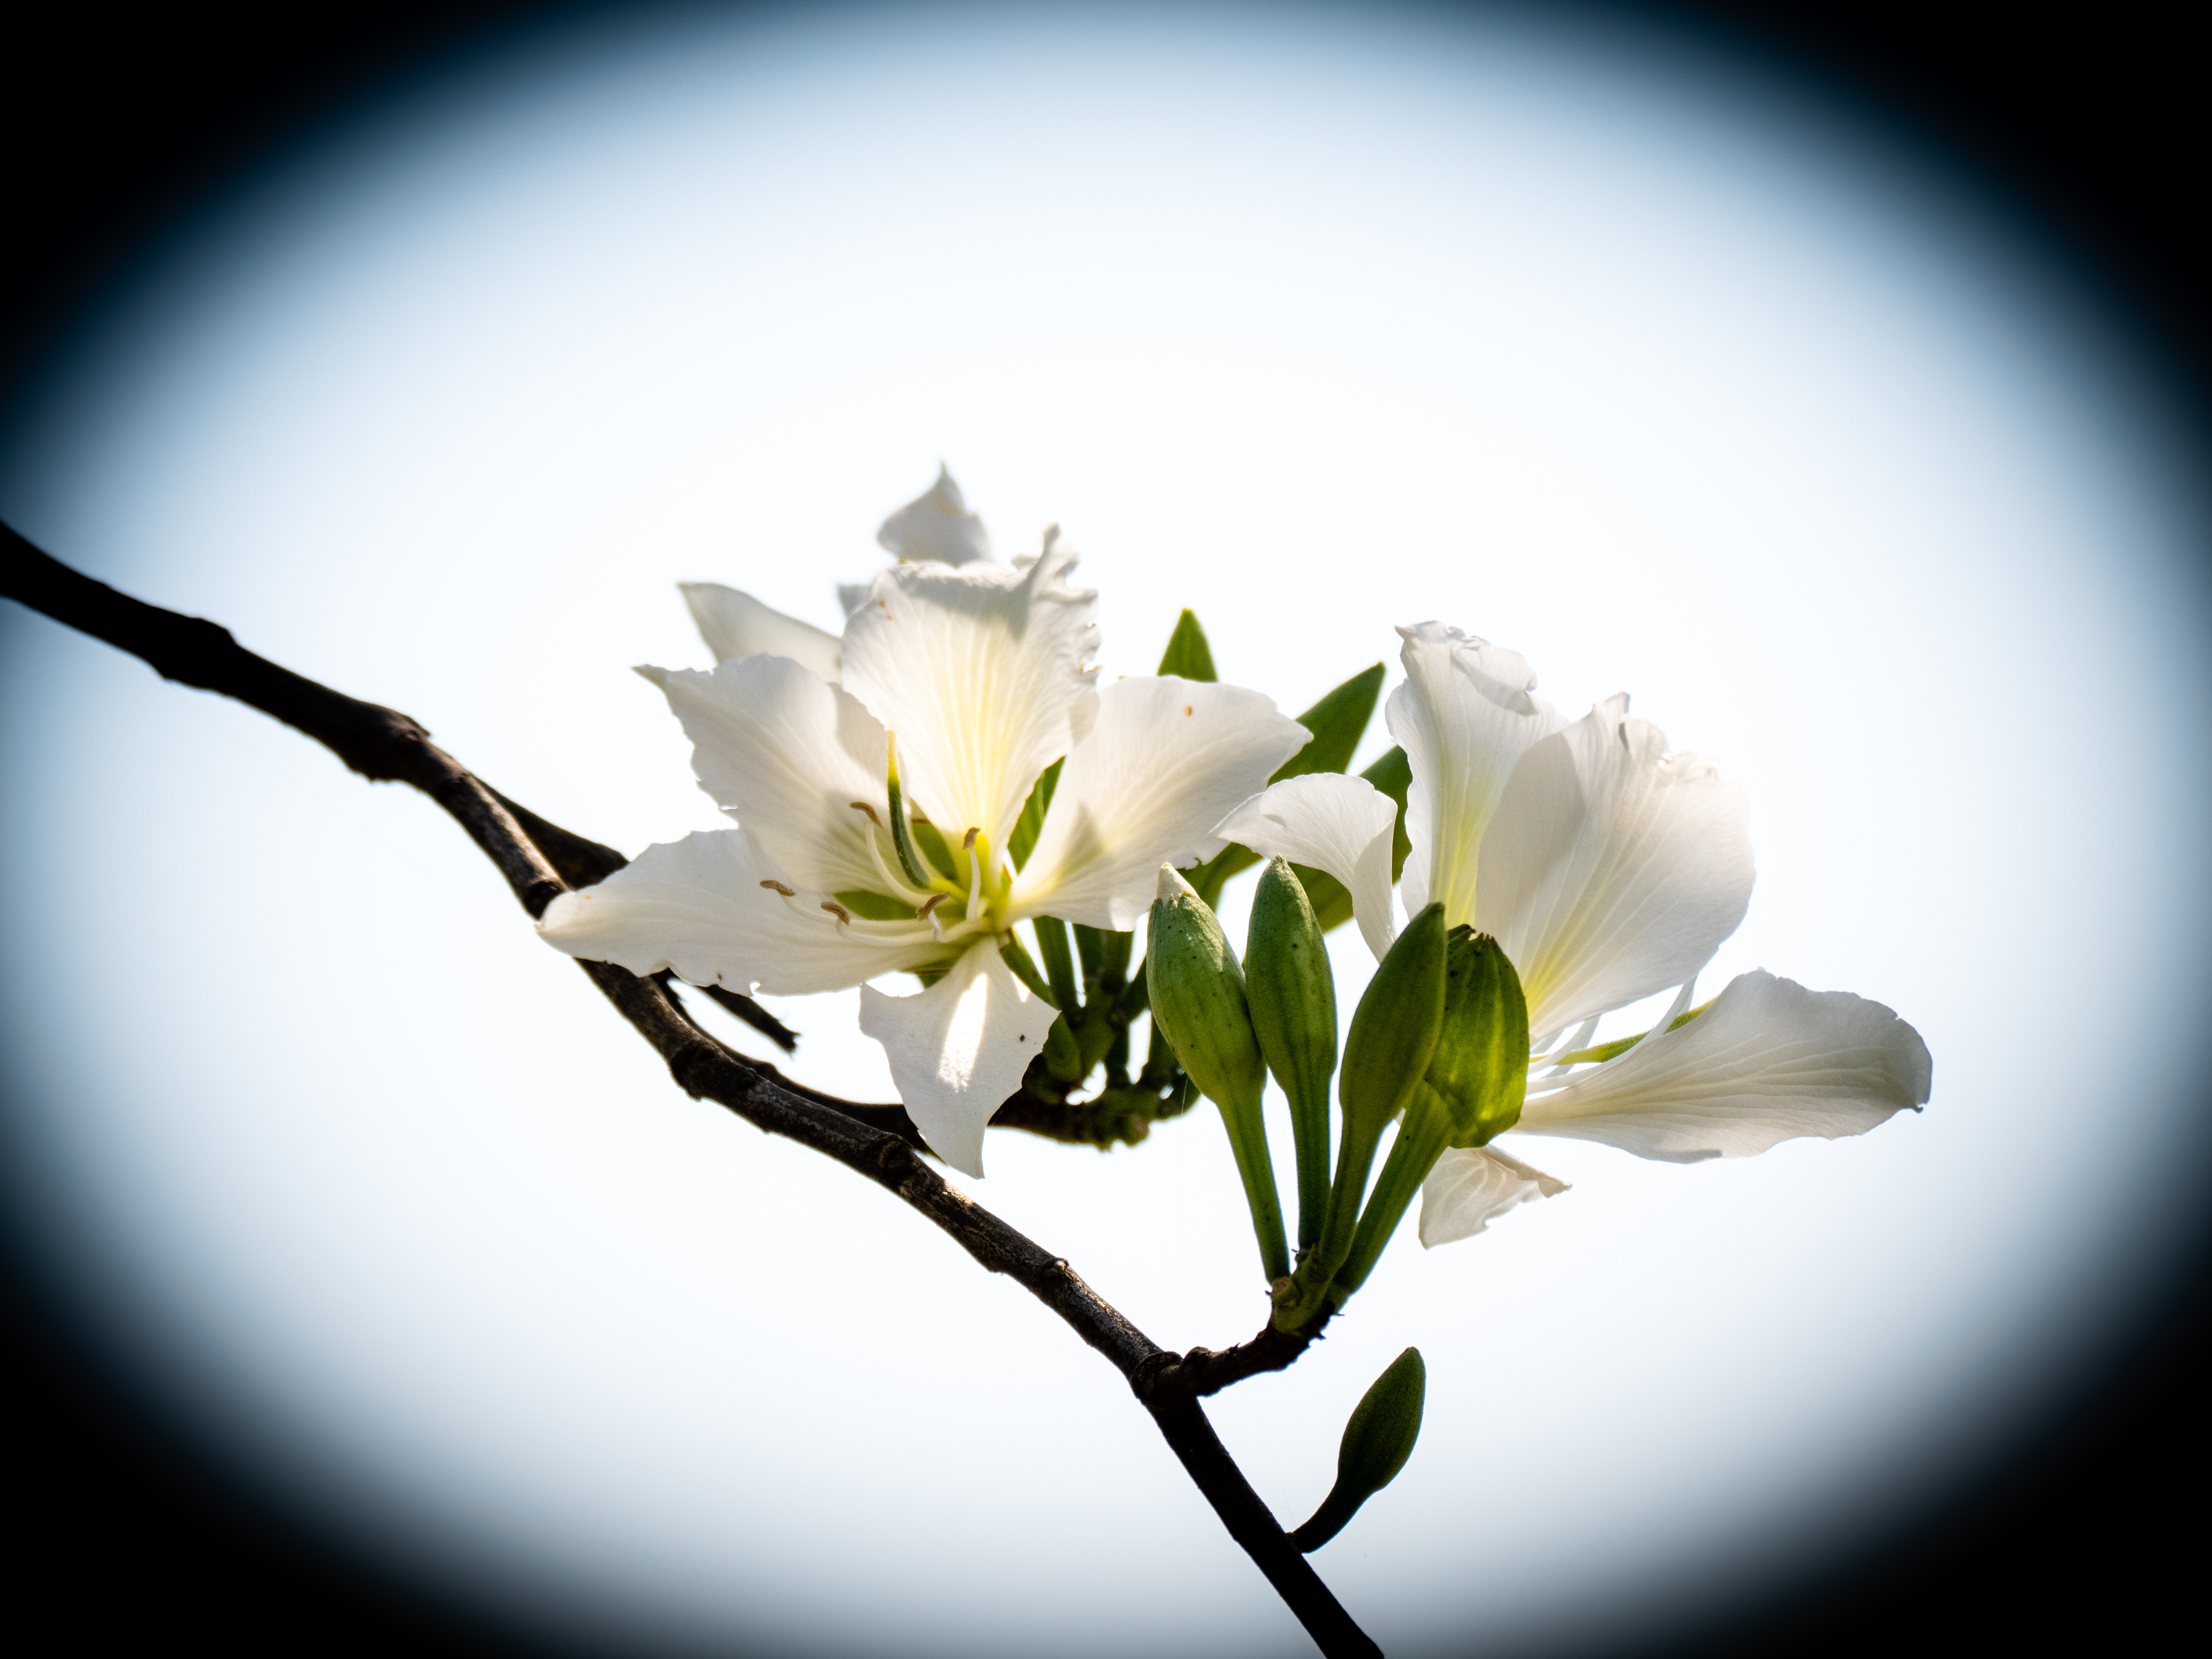
flower, plant, petal, branch, flash photography, twig, rose family, terrestrial plant, Pedicel, tree, flowering plant, rose, blossom, rose order, herbaceous plant, macro photography, cut flowers, still life photography, darkness, monochrome photography, plant stem, shrub, floristry, floral design, art, wildflower, shadow, backlighting, lily family, malus, still life, bud, natural landscape